Southport Pier, Gold Coast

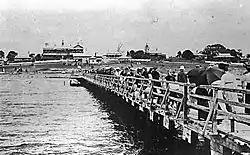
Southport Pier, 1910

Located in the sheltered Broadwater, the pier and its surrounds was an attraction to visitors in the late 19th and the first half of the 20th century who sailed along the coast or, after the arrival of the railway, traveled down from Brisbane by steam train. Passengers were also transported to Brisbane via steamboats.